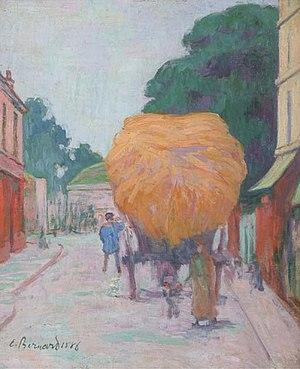
L'avenue de la Porte-d'Asnières est une voie du 17ᵉ arrondissement de Paris, en France.